Abelardo Morell

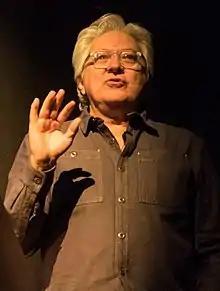

Abelardo Morell (born 1948, Havana, Cuba) is a contemporary artist widely known for turning rooms into camera obscuras and then capturing the marriage of interior and exterior in large format photographs. He is also known for his 'tent-camera,' a device he invented to merge landscapes with the texture and composition of the ground where he places his camera and tripod to record the simultaneity of close and far, majestic and mundane.